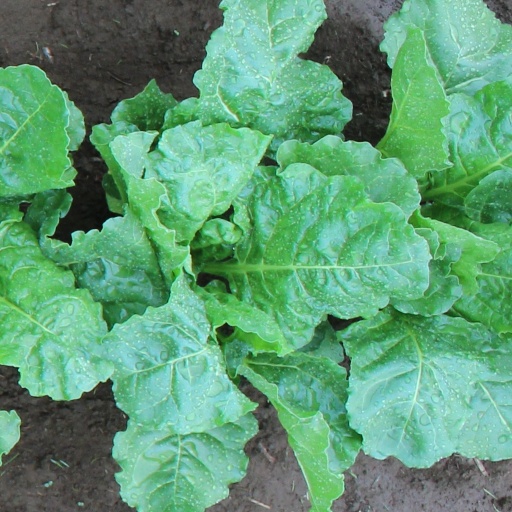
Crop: sugar beet